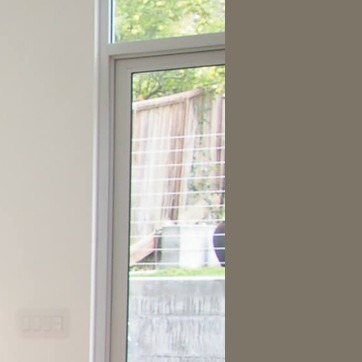
Material: glass